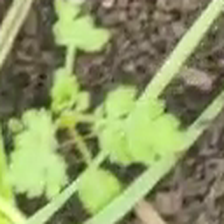
Weed species: Gajar_gavat_(Parthenium hysterophorus)